Ravi Rajan

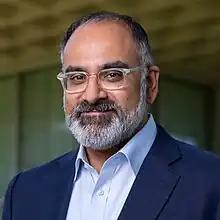

Ravi S. Rajan is an American musician, artist, and academic administrator working as the fourth president of the California Institute of the Arts.